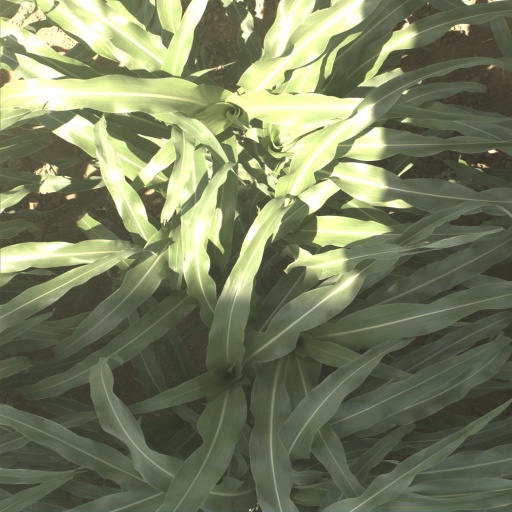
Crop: sorghum